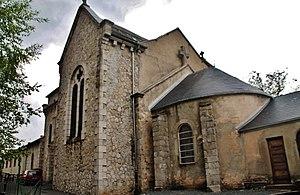
église St Nicolas